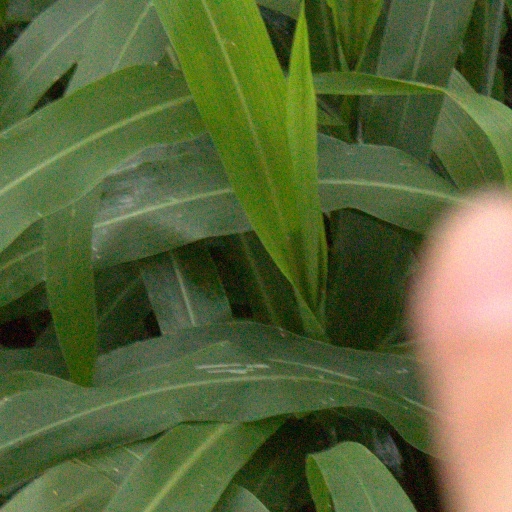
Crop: sorghum